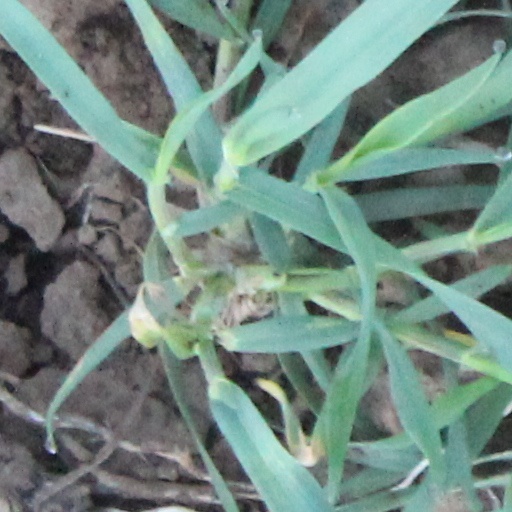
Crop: wheat